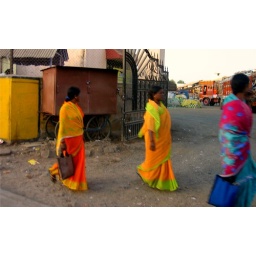
Women walking past the market in Ahmednagar